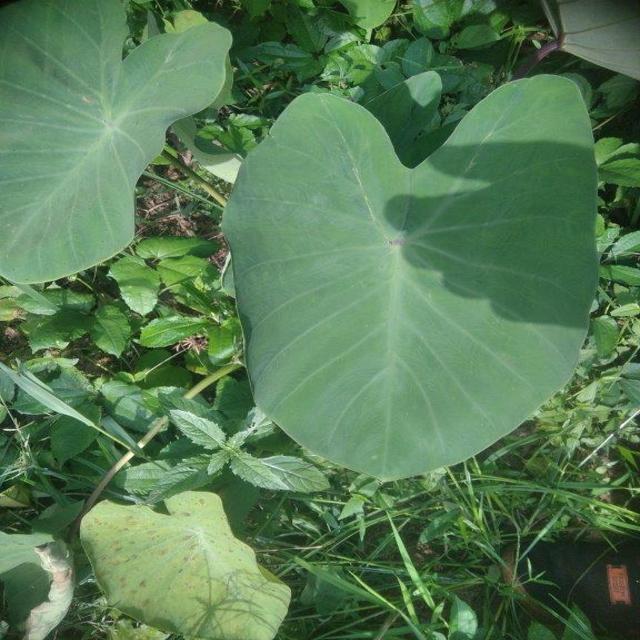
Label: Healthy